Rijeka

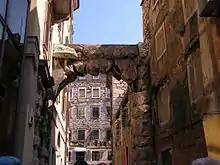
The Roman arch (Rimski luk), the oldest architectural monument in Rijeka and an entrance to the old town

Though traces of Neolithic settlements can be found in the region, the earliest modern settlements on the site were Celtic Tharsatica (modern Trsat, now part of Rijeka) on the hill, and the tribe of mariners, the Liburni, in the natural harbour below. The city long retained its dual character. Rijeka was first mentioned in the 1st century AD by Pliny the Elder as Tarsatica in his "Natural History" (iii.140). Rijeka (Tarsatica) is again mentioned around AD 150 by the Greek geographer and astronomer Ptolemy in his Geography when describing the "Location of Illyria or Liburnia, and of Dalmatia" (Fifth Map of Europe). In the time of Augustus, the Romans rebuilt Tarsatica as a "municipium" Flumen (MacMullen 2000), situated on the right bank of the small river Rječina (whose name means "the big river"). It became a city within the Roman Province of Dalmatia until the 6th century. In this period the city was part of the Liburnia limes (system of walls and fortifications against raiding Barbarians). Remains of these walls are still visible in some places today.